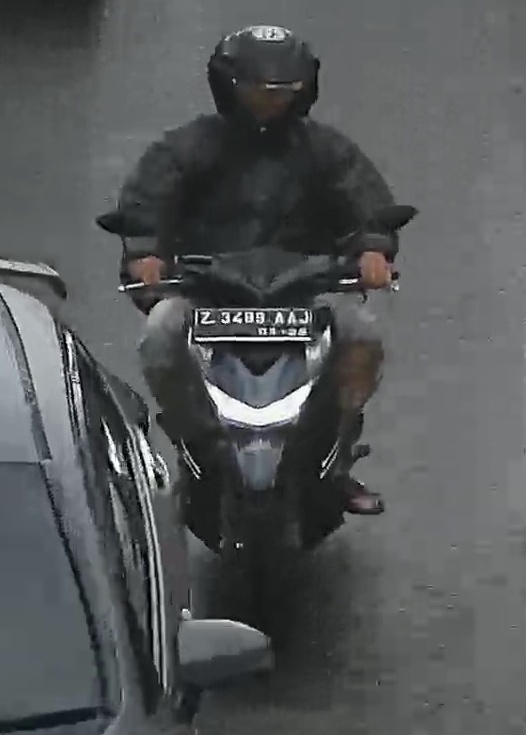
person-with-helmet: 1
person-without-helmet: 0